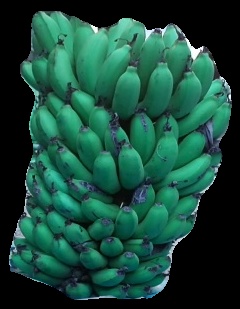
Variety: pachbale
Grade: grade2